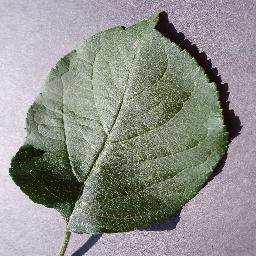
Label: Apple___healthy